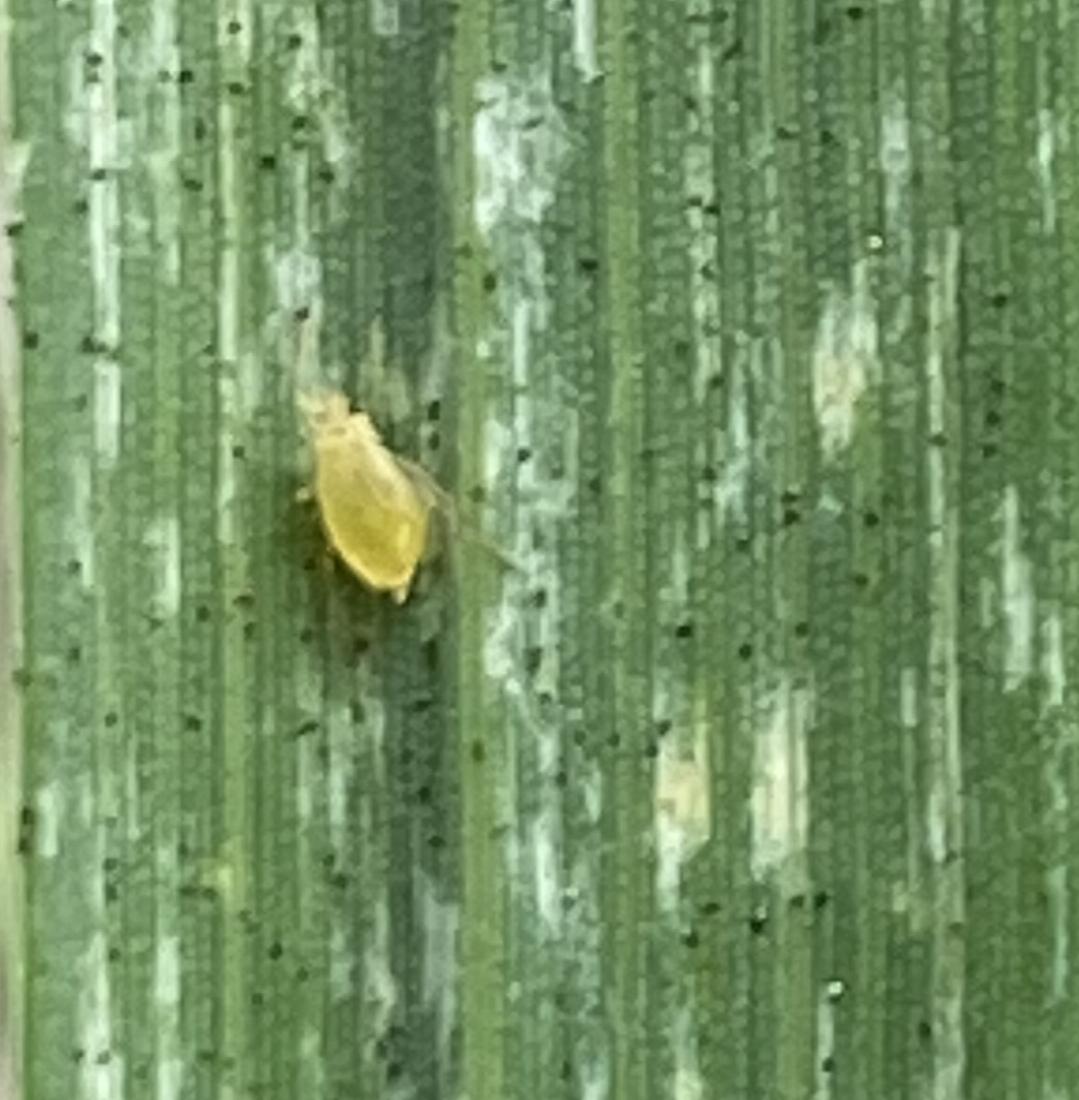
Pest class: cereal_grass_aphid